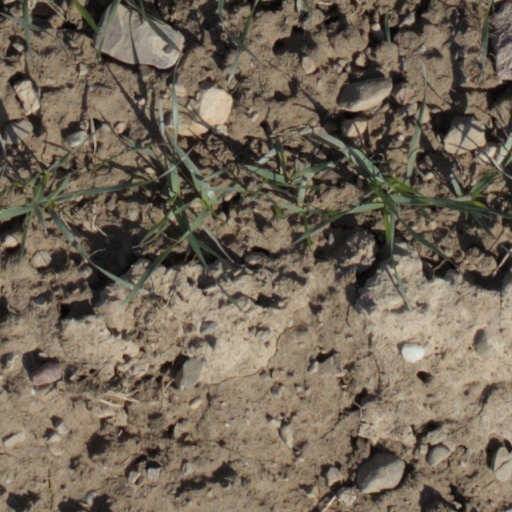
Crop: wheat